Granit Xhaka

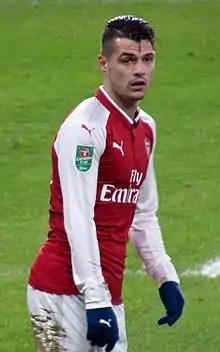
Xhaka playing for Arsenal in 2018

Granit Xhaka (born 27 September 1992) is a Swiss professional footballer who plays as a midfielder for club Sunderland and captains the Switzerland national team.